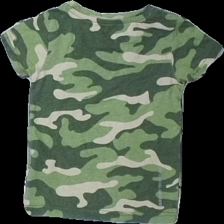
View: back
Type: T-shirt
Category: Children
Brand: Lager 157
Colors: Green, Beige
Material: 61% cott, 39% poly
Pattern: Other
Cut: Regular, C-collar
Season: All
Price range: <50
Recommended usage: Export
Description: Camo patterned and colored t-shirt for kids from Lager 157, size 100. Poor condition.